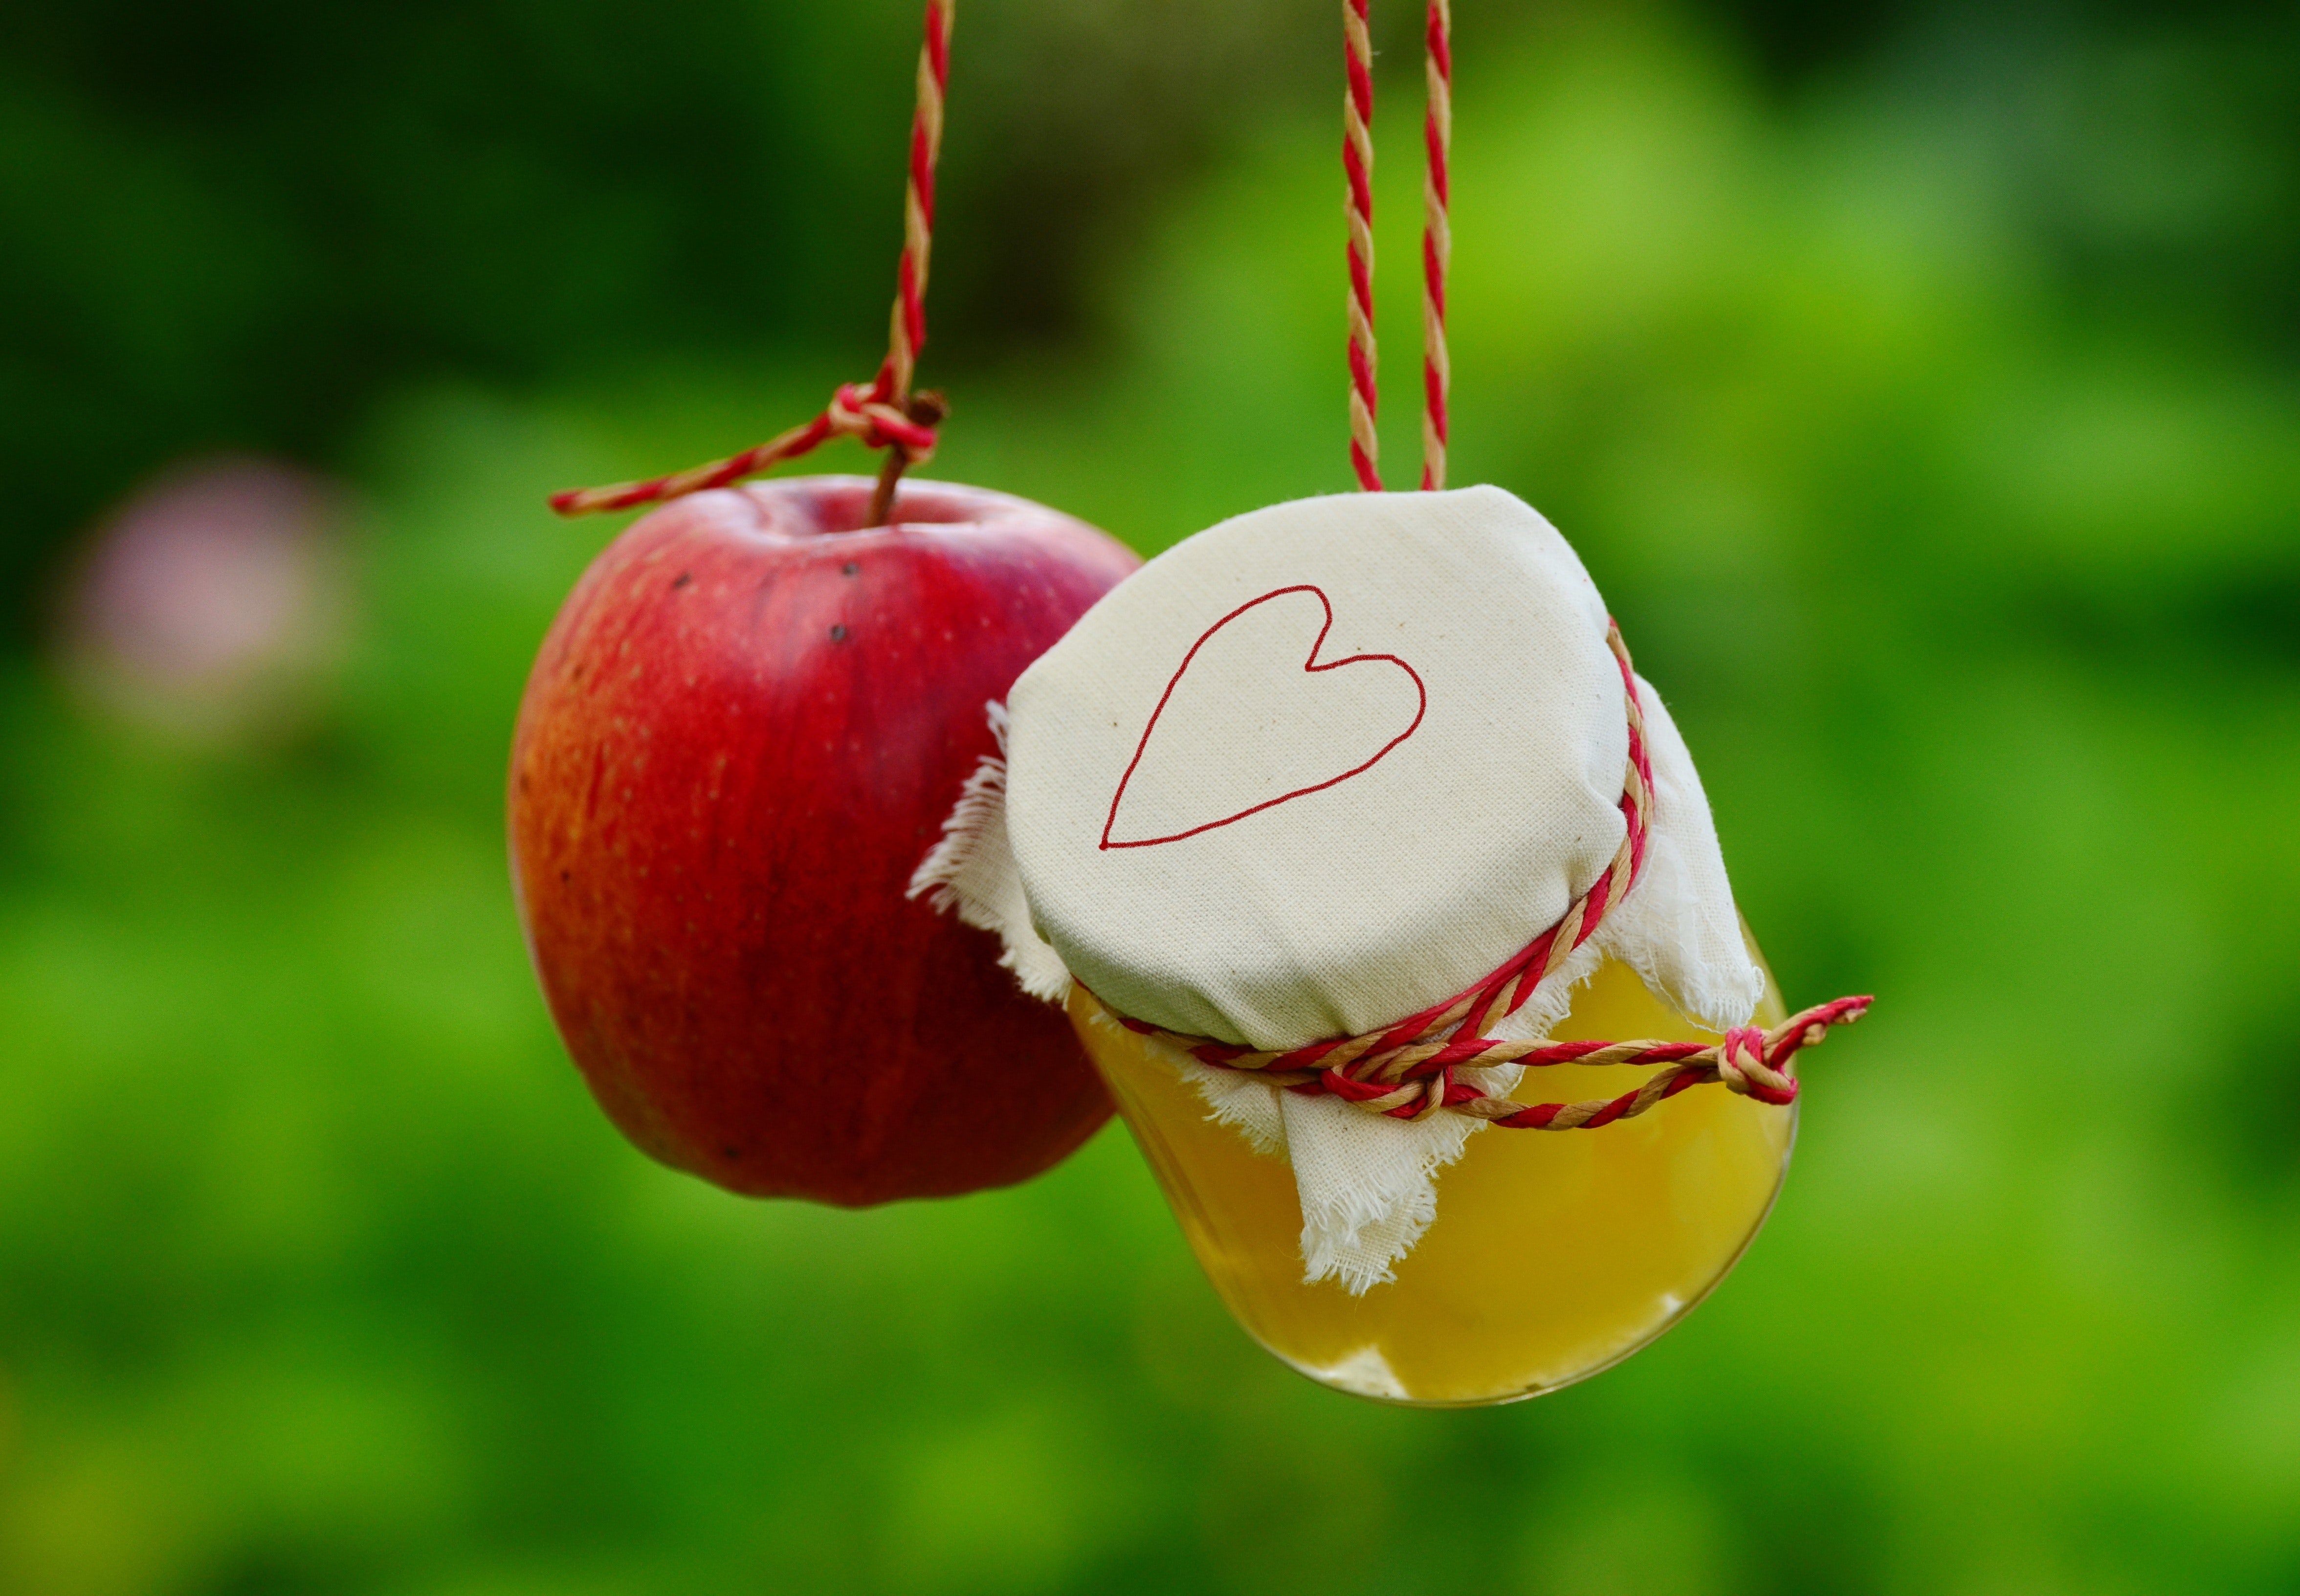
plant, fruit, christmas ornament